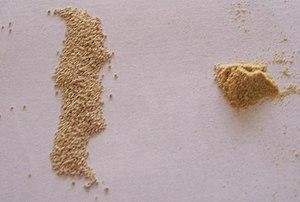
Le rôle des levures en vinification est l'élément clé de la fermentation. Il permet de transformer le moût en vin.